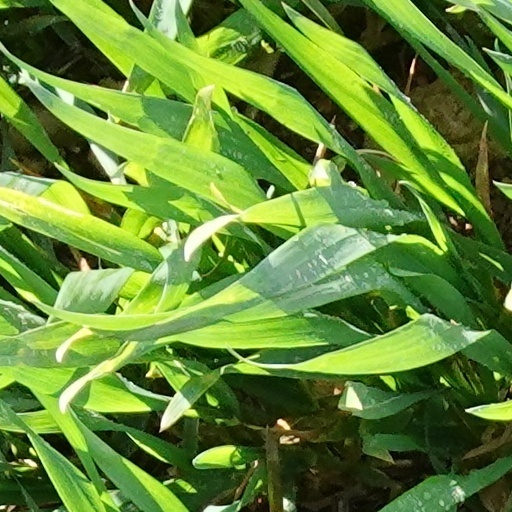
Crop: wheat